City of Endless Night

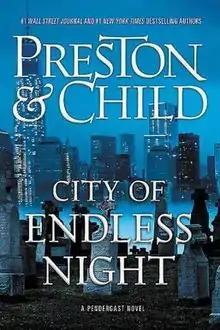
Hardcover first edition

City of Endless Night is a thriller novel by Douglas Preston and Lincoln Child. The book was released on January 16, 2018, by Grand Central Publishing. This is the seventeenth book in the Special Agent Pendergast series.